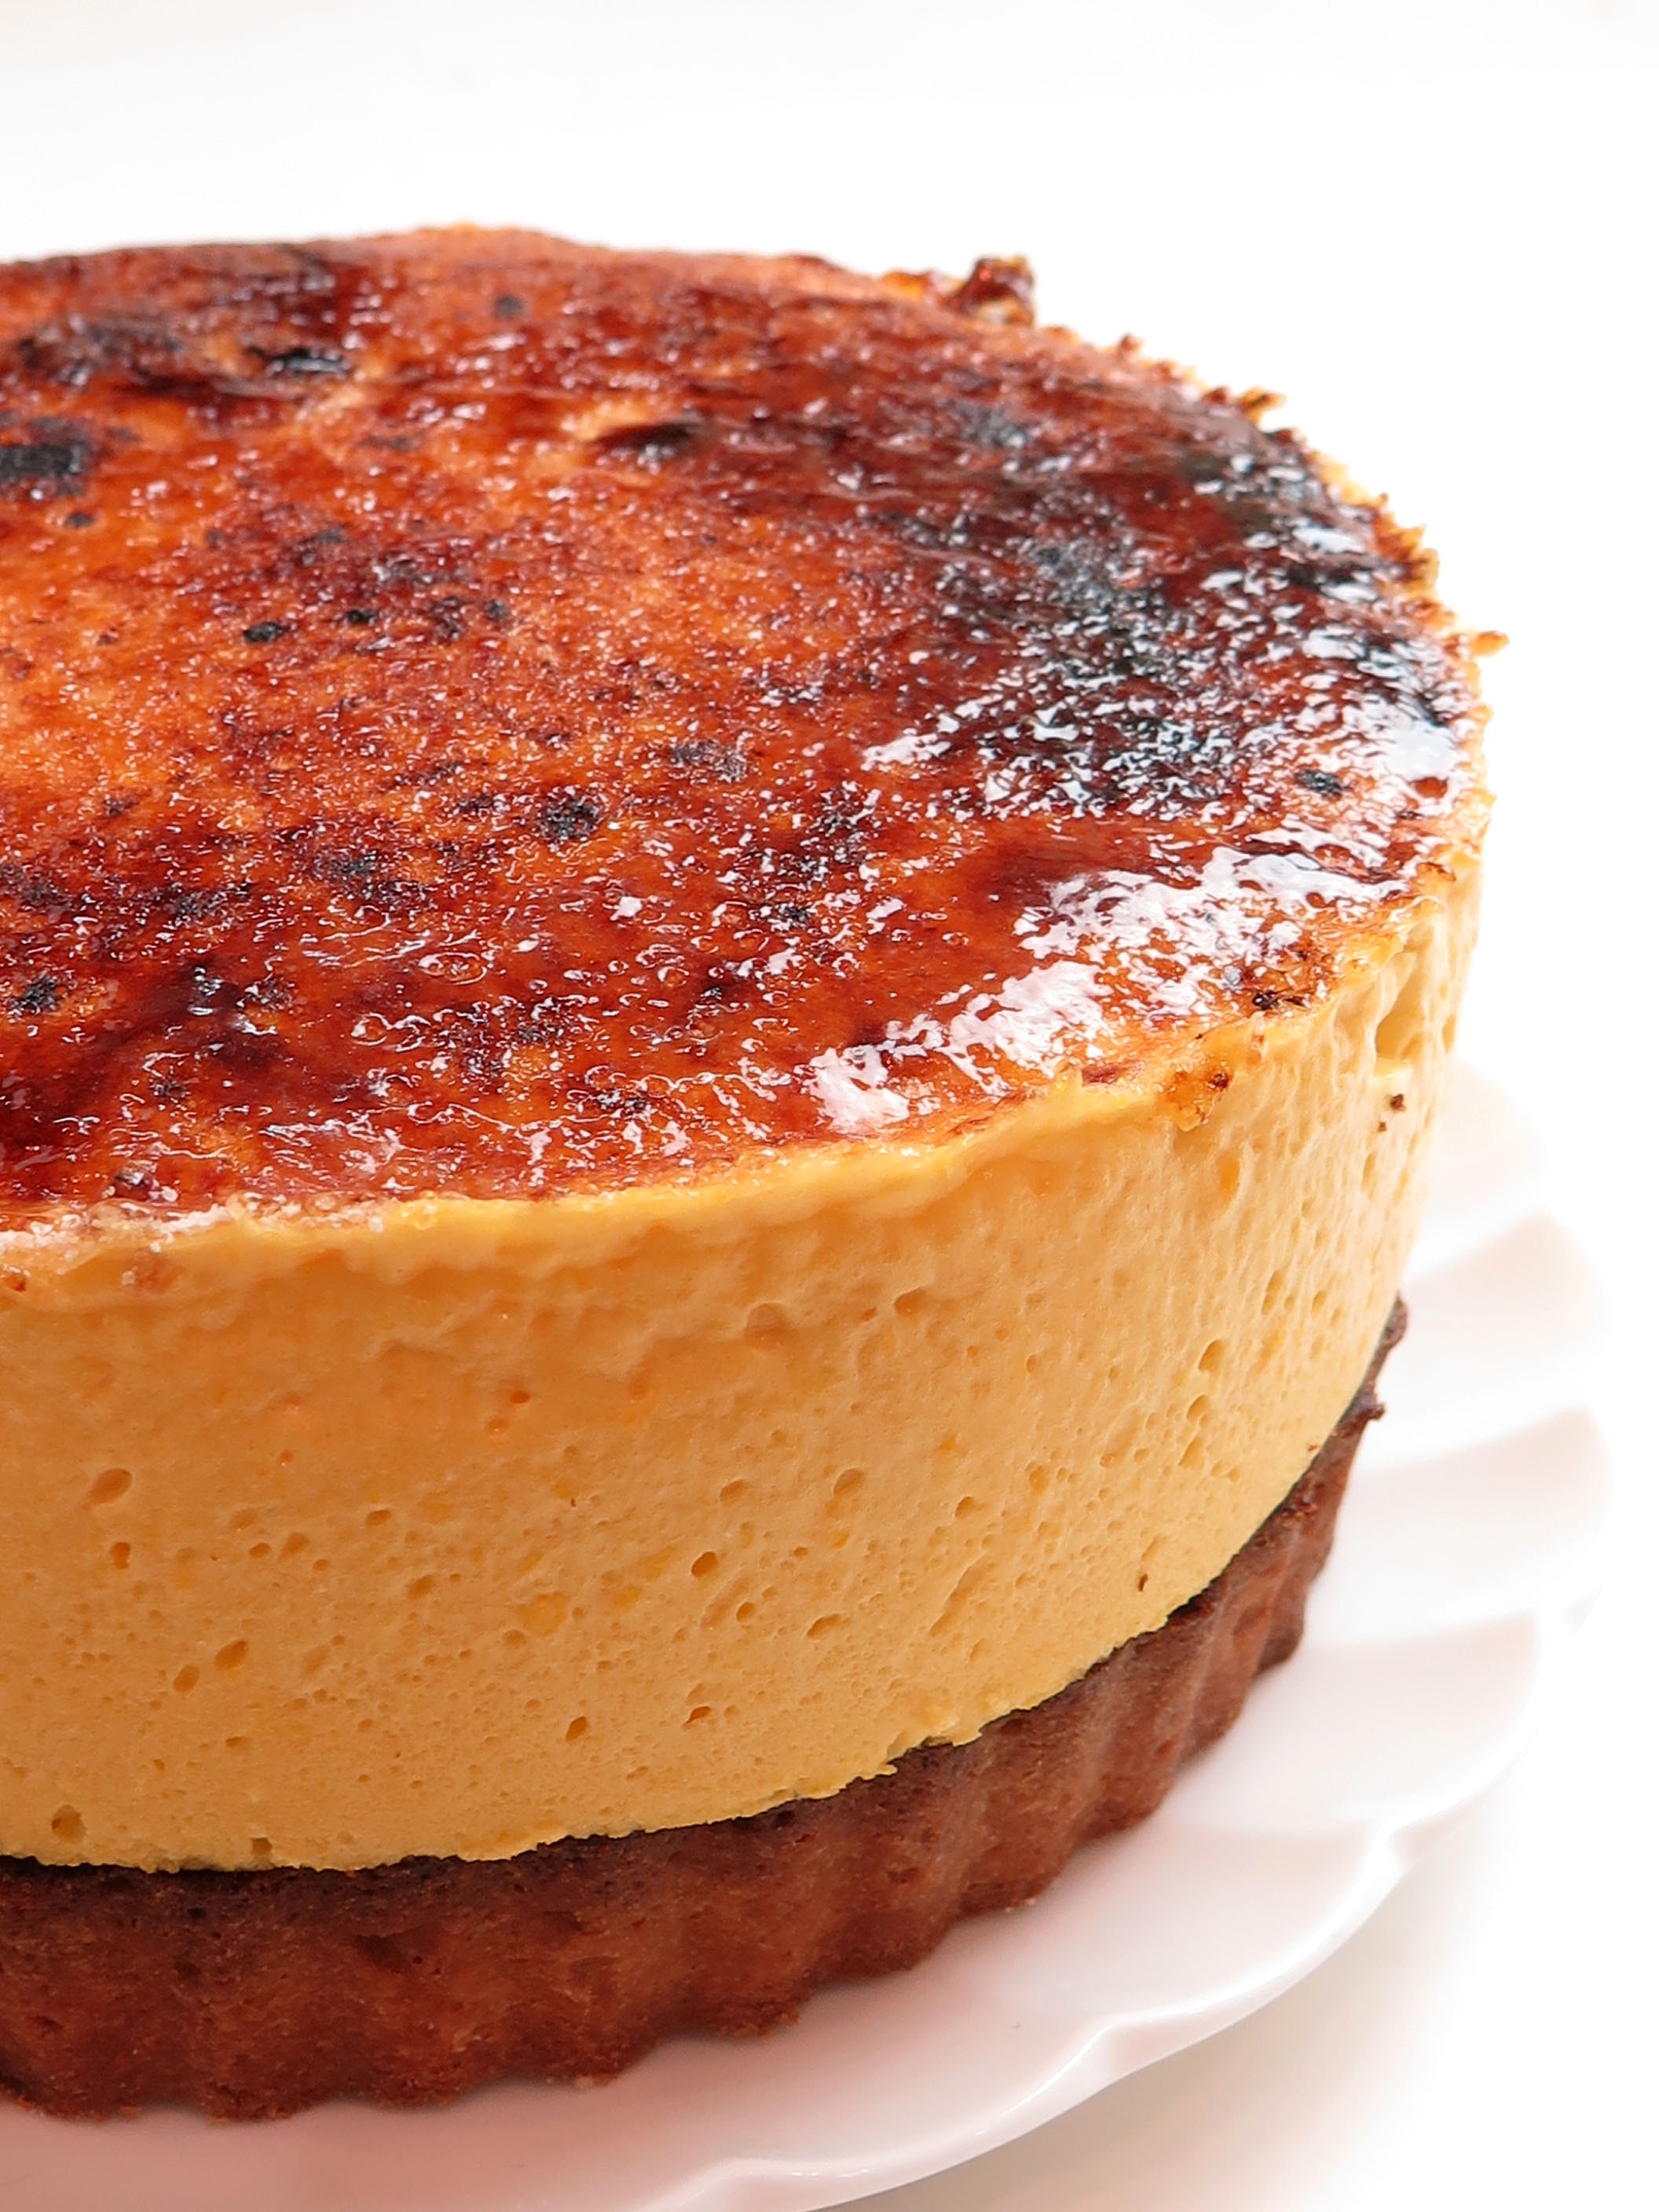
fruit, sweet, summer, dish, food, produce, dessert, cuisine, caramel, cake, sugar, mango, candy, tart, sweetness, meringue, cheesecake, baked goods, suites, france confectionery, sweet potato pie